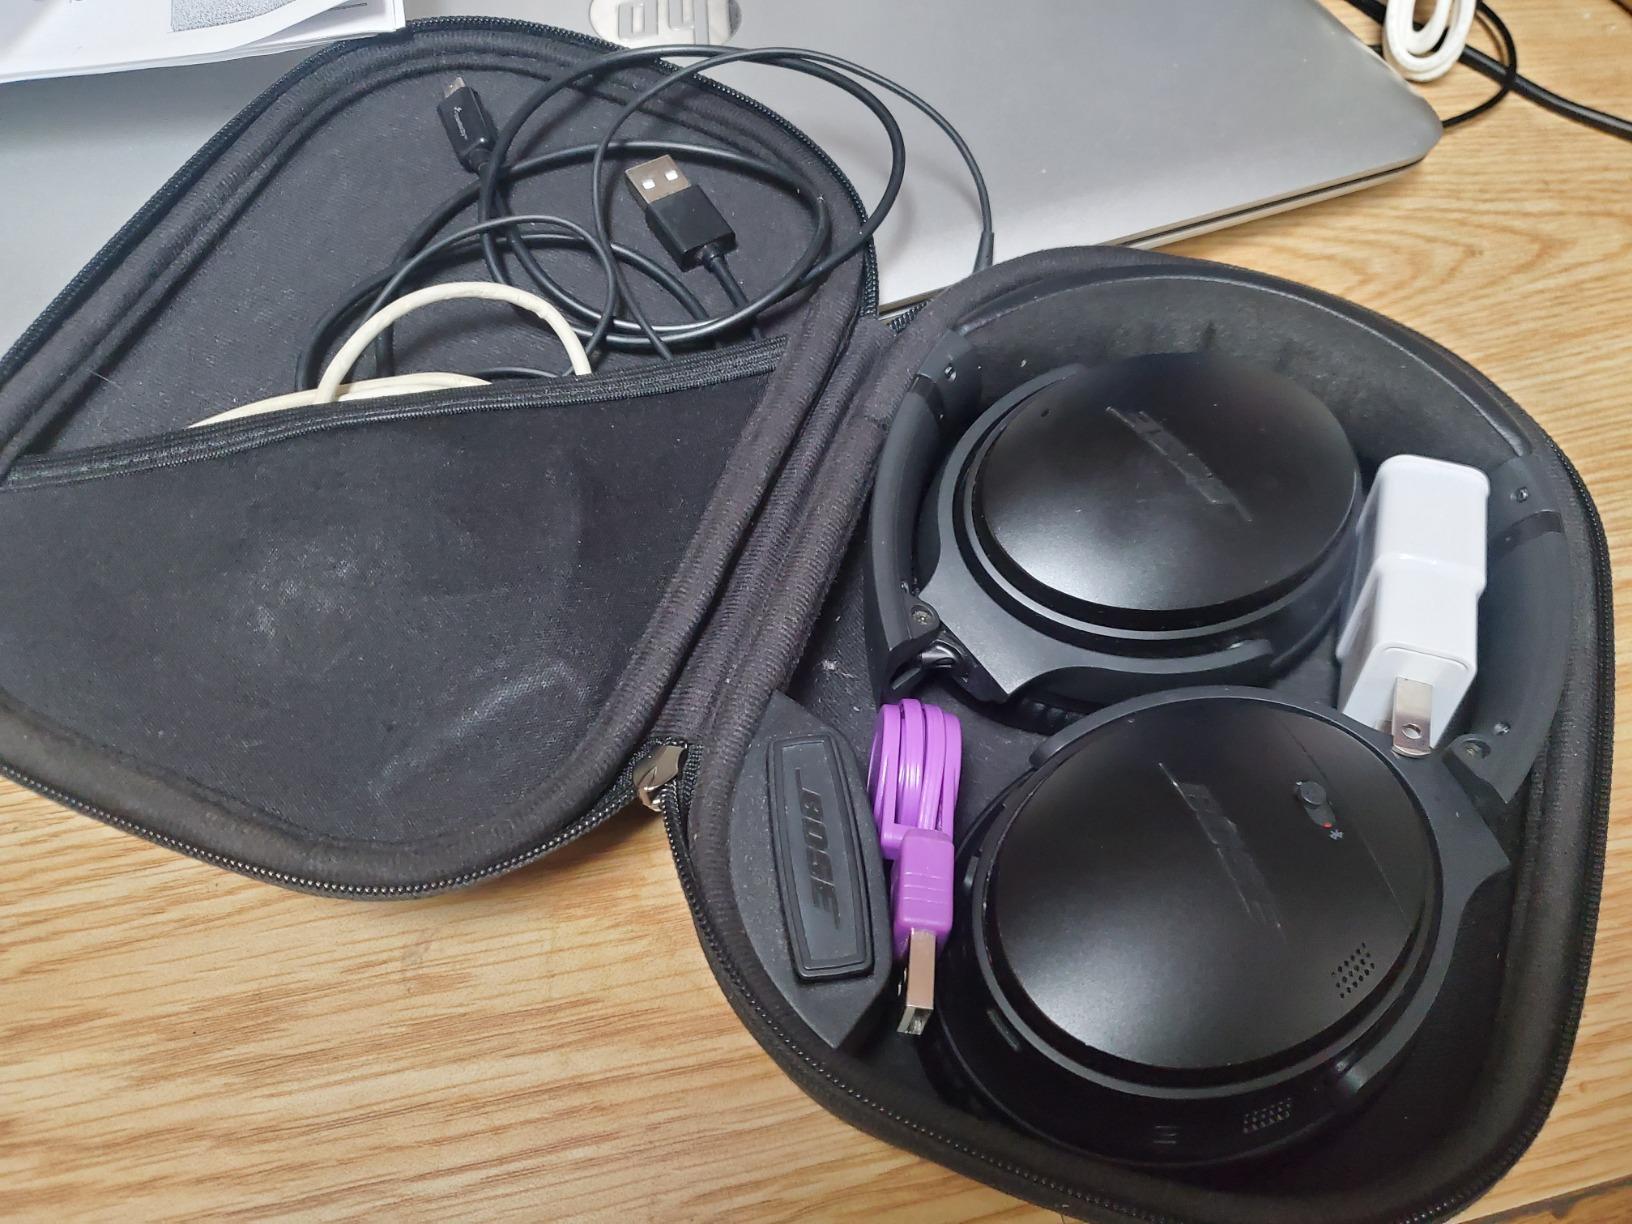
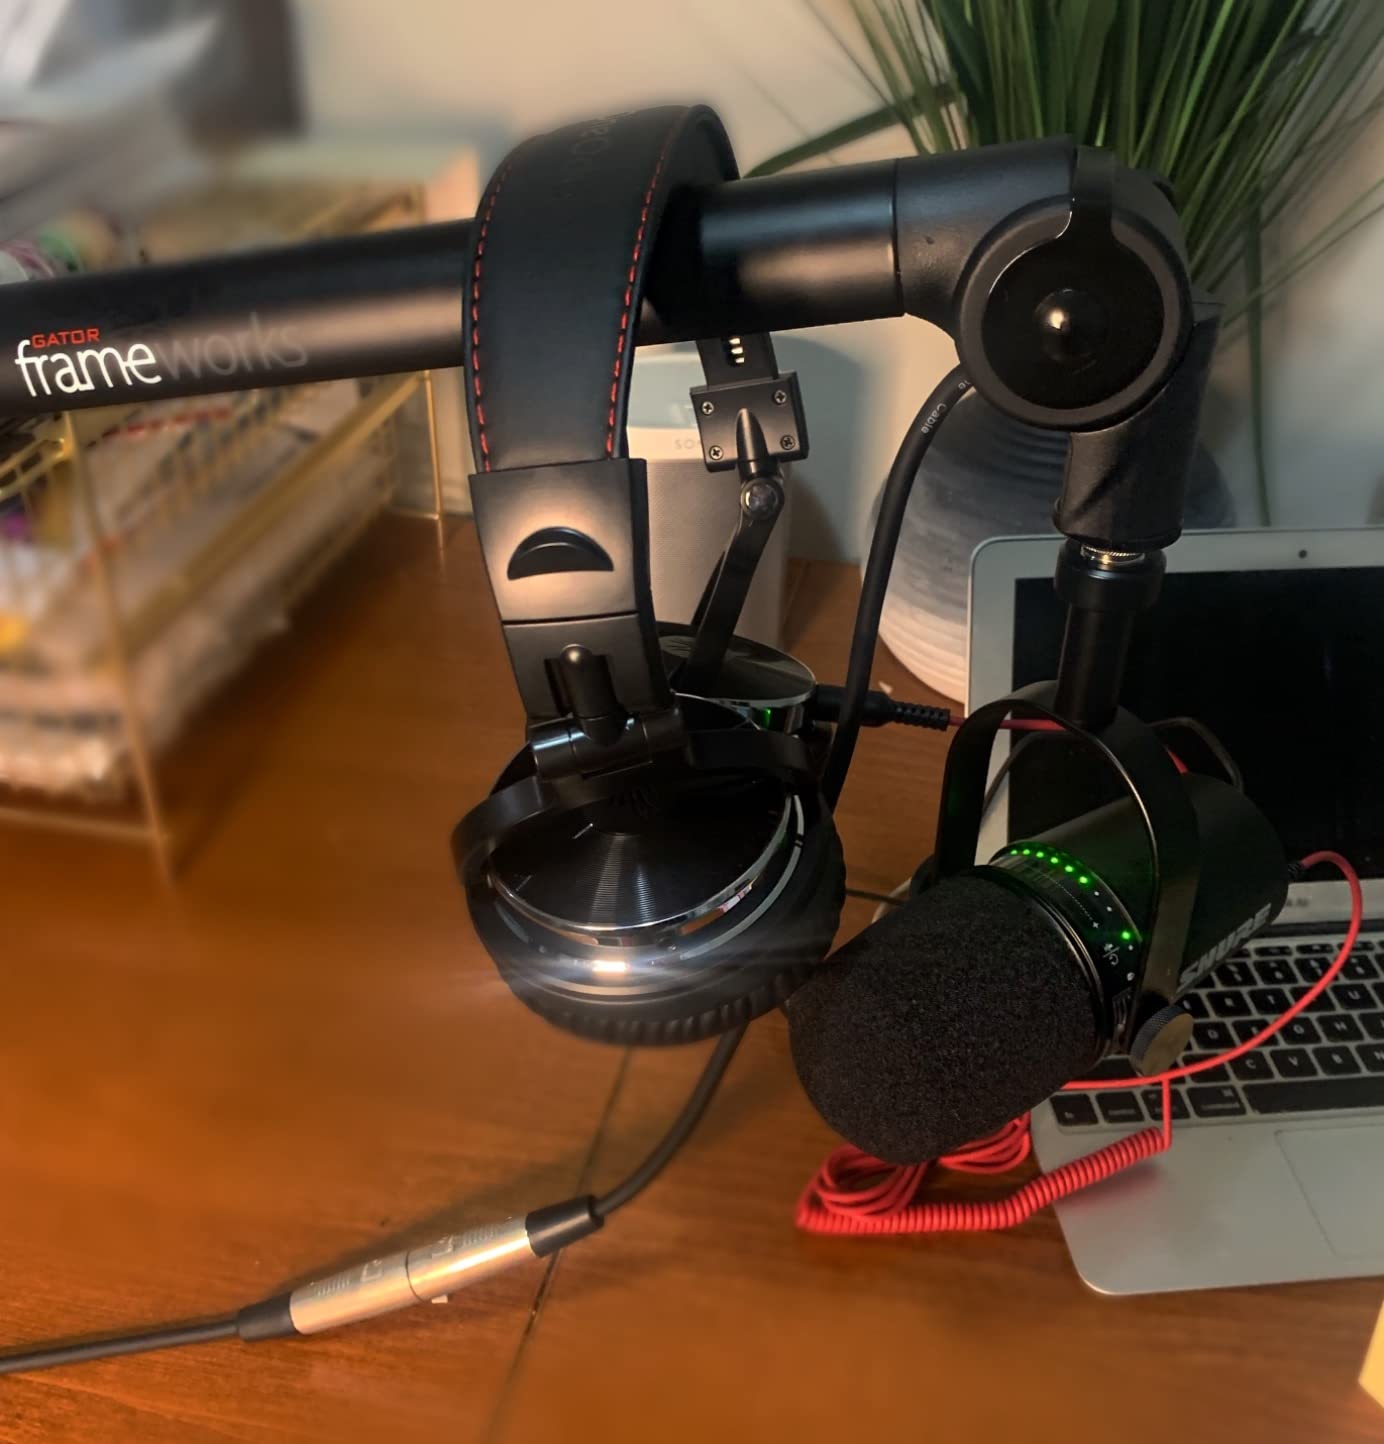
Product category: headphones
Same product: no